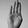
ASL letter: B